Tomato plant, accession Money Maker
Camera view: horizontal (90 deg, fisheye); turntable rotation: 90 degrees
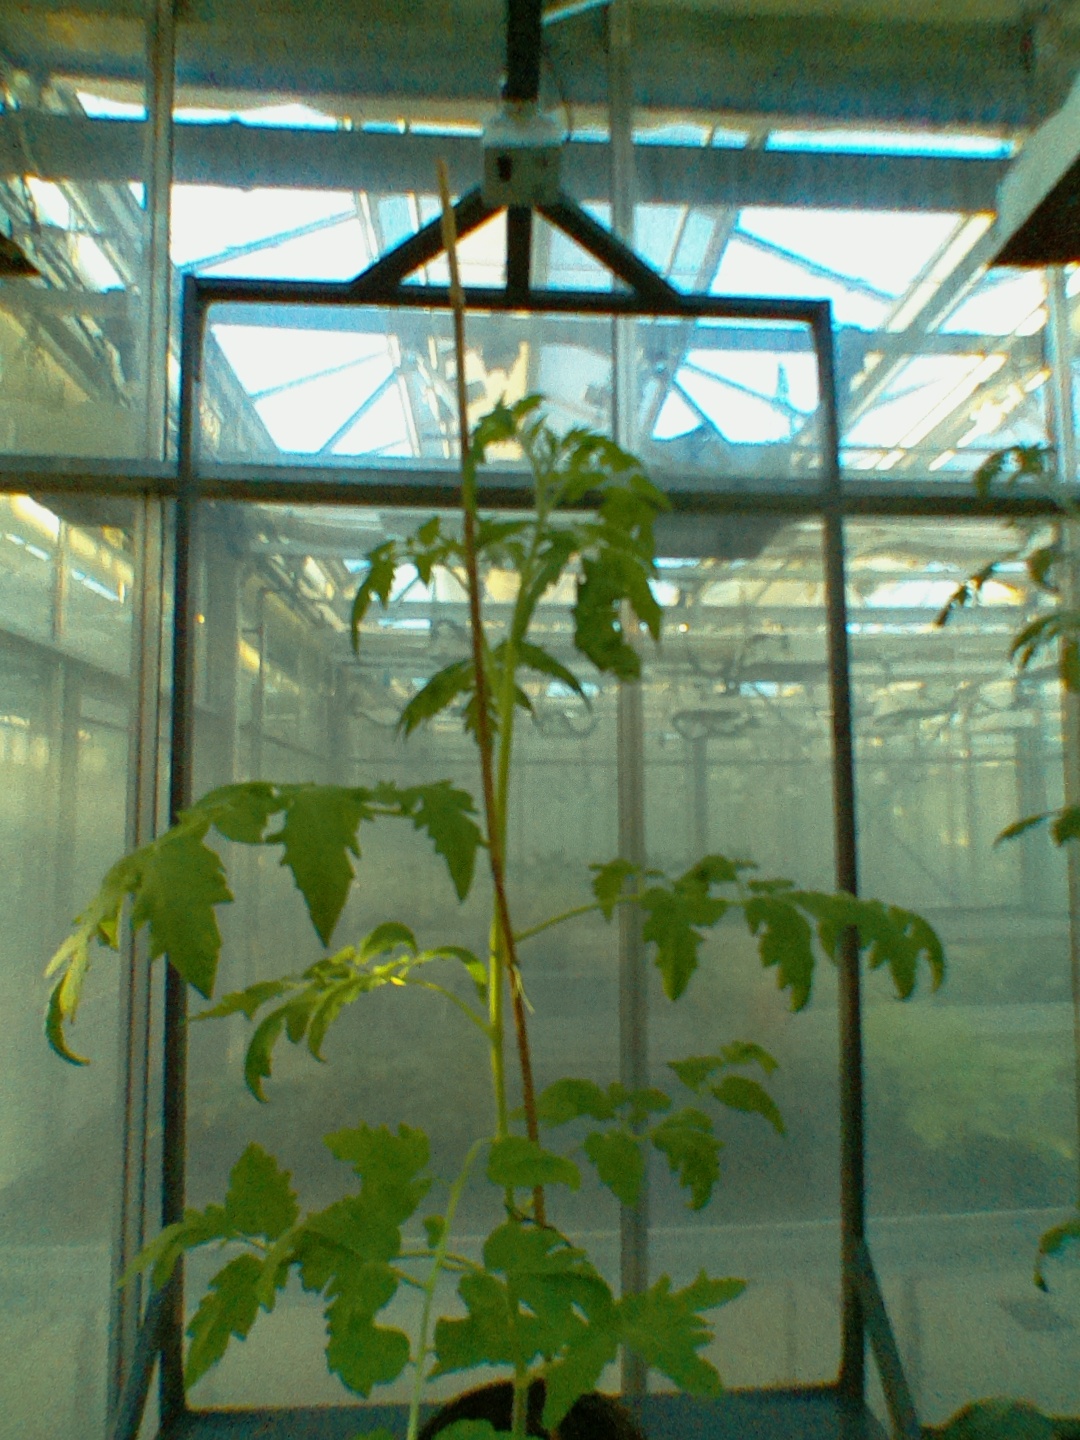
BBCH growth stage 22: 20%-30% Side shoots formed